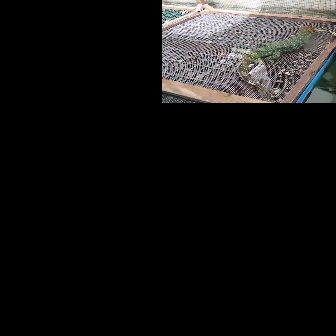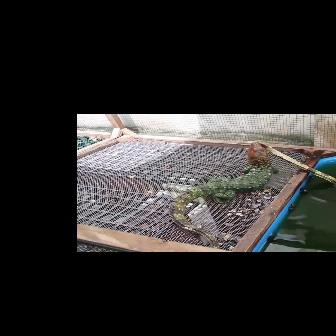
  Please identify the target specified by the bounding box [236,25,314,102] in the first image and locate it in the second image. Return the coordinates in [x_min,y_min,x_max,y_max] format.
Answer: [168,141,278,251]